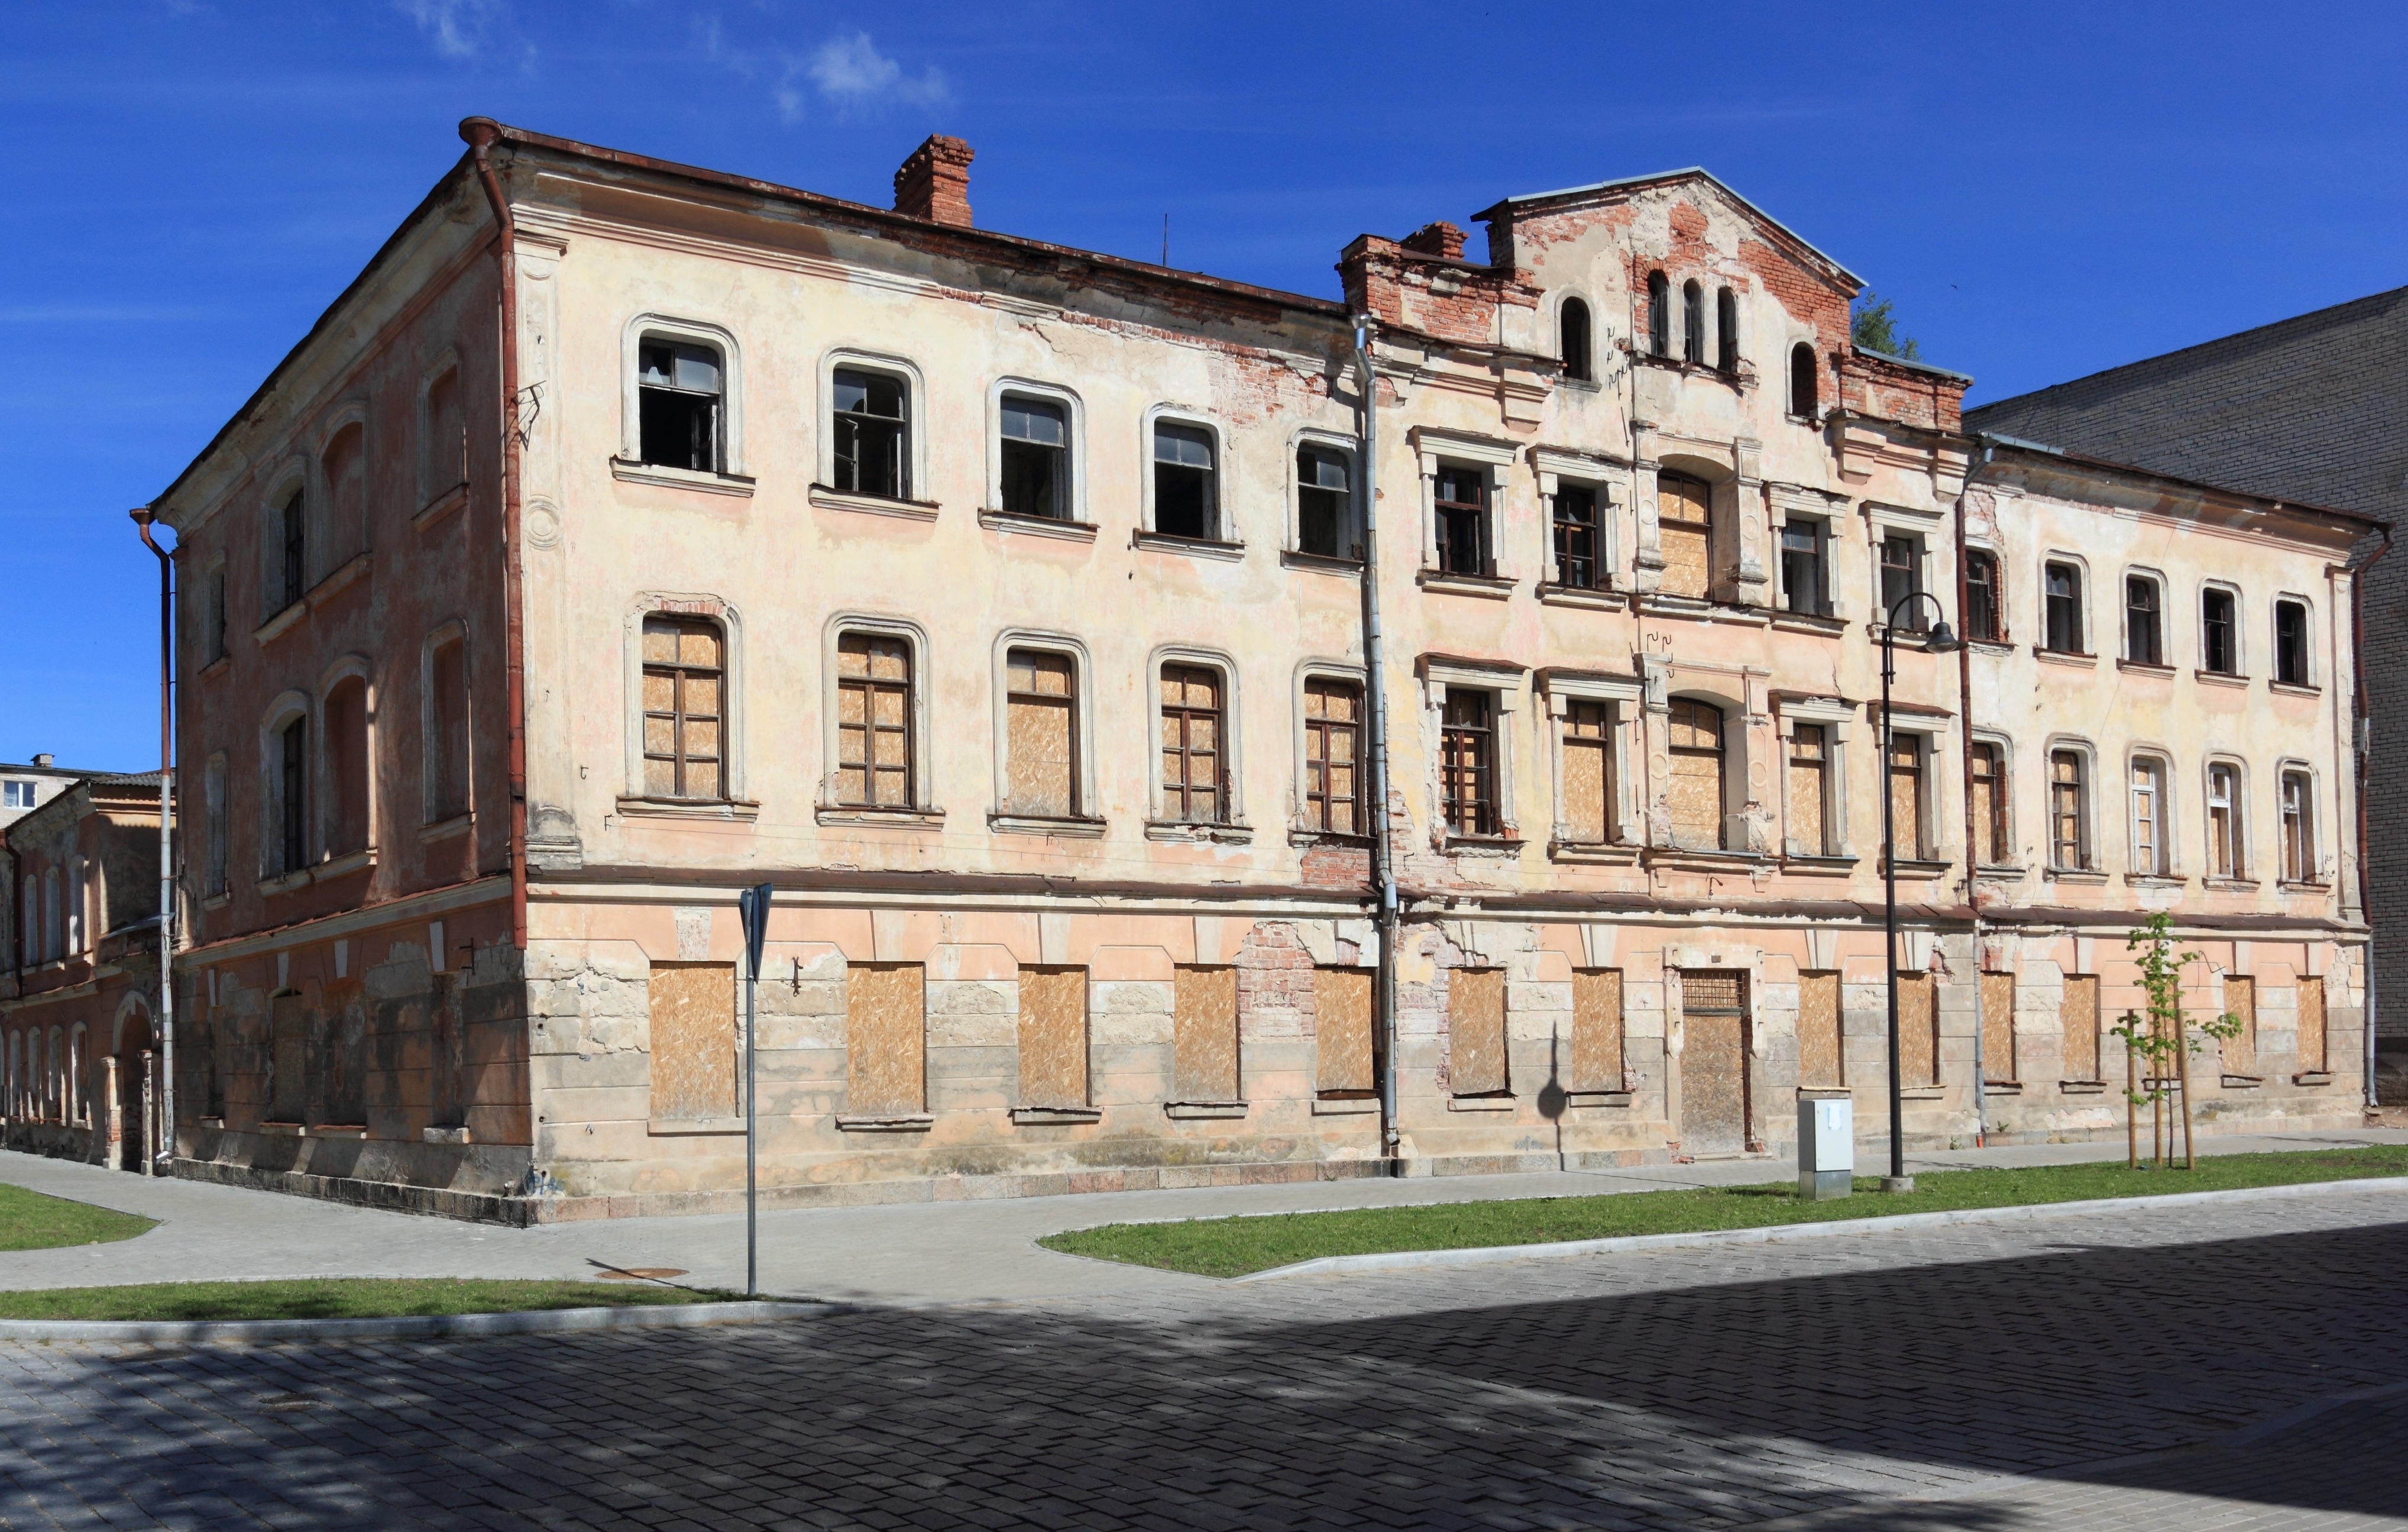
architecture, street, town, building, chateau, palace, downtown, plaza, landmark, facade, property, apartment, buildings, fort, estate, neighbourhood, stately home, latvia, daugavpils